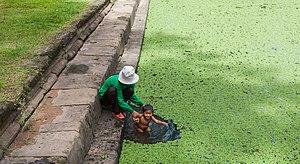
Le Phiméanakas est un temple hindouiste dans l'enceinte du palais royal de l'ancienne ville d'Angkor Thom sur le site d'Angkor.